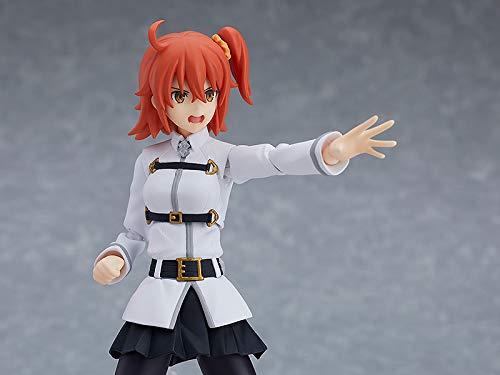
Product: Max Factory Fate/Grand Order: Master/Female Protagonist Figma Action Figure
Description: Comes with a summon ticket, Saint quartz, and a golden Apple as optional parts.
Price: $64.98
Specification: ProductDimensions:2x1x5.5inches|ItemWeight:6.4ounces|ShippingWeight:6.4ounces(Viewshippingratesandpolicies)|ASIN:B07N3MKJNR|Itemmodelnumber:-|Manufacturerrecommendedage:15yearsandup